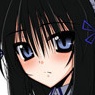
Portrait style: Anime Portrait